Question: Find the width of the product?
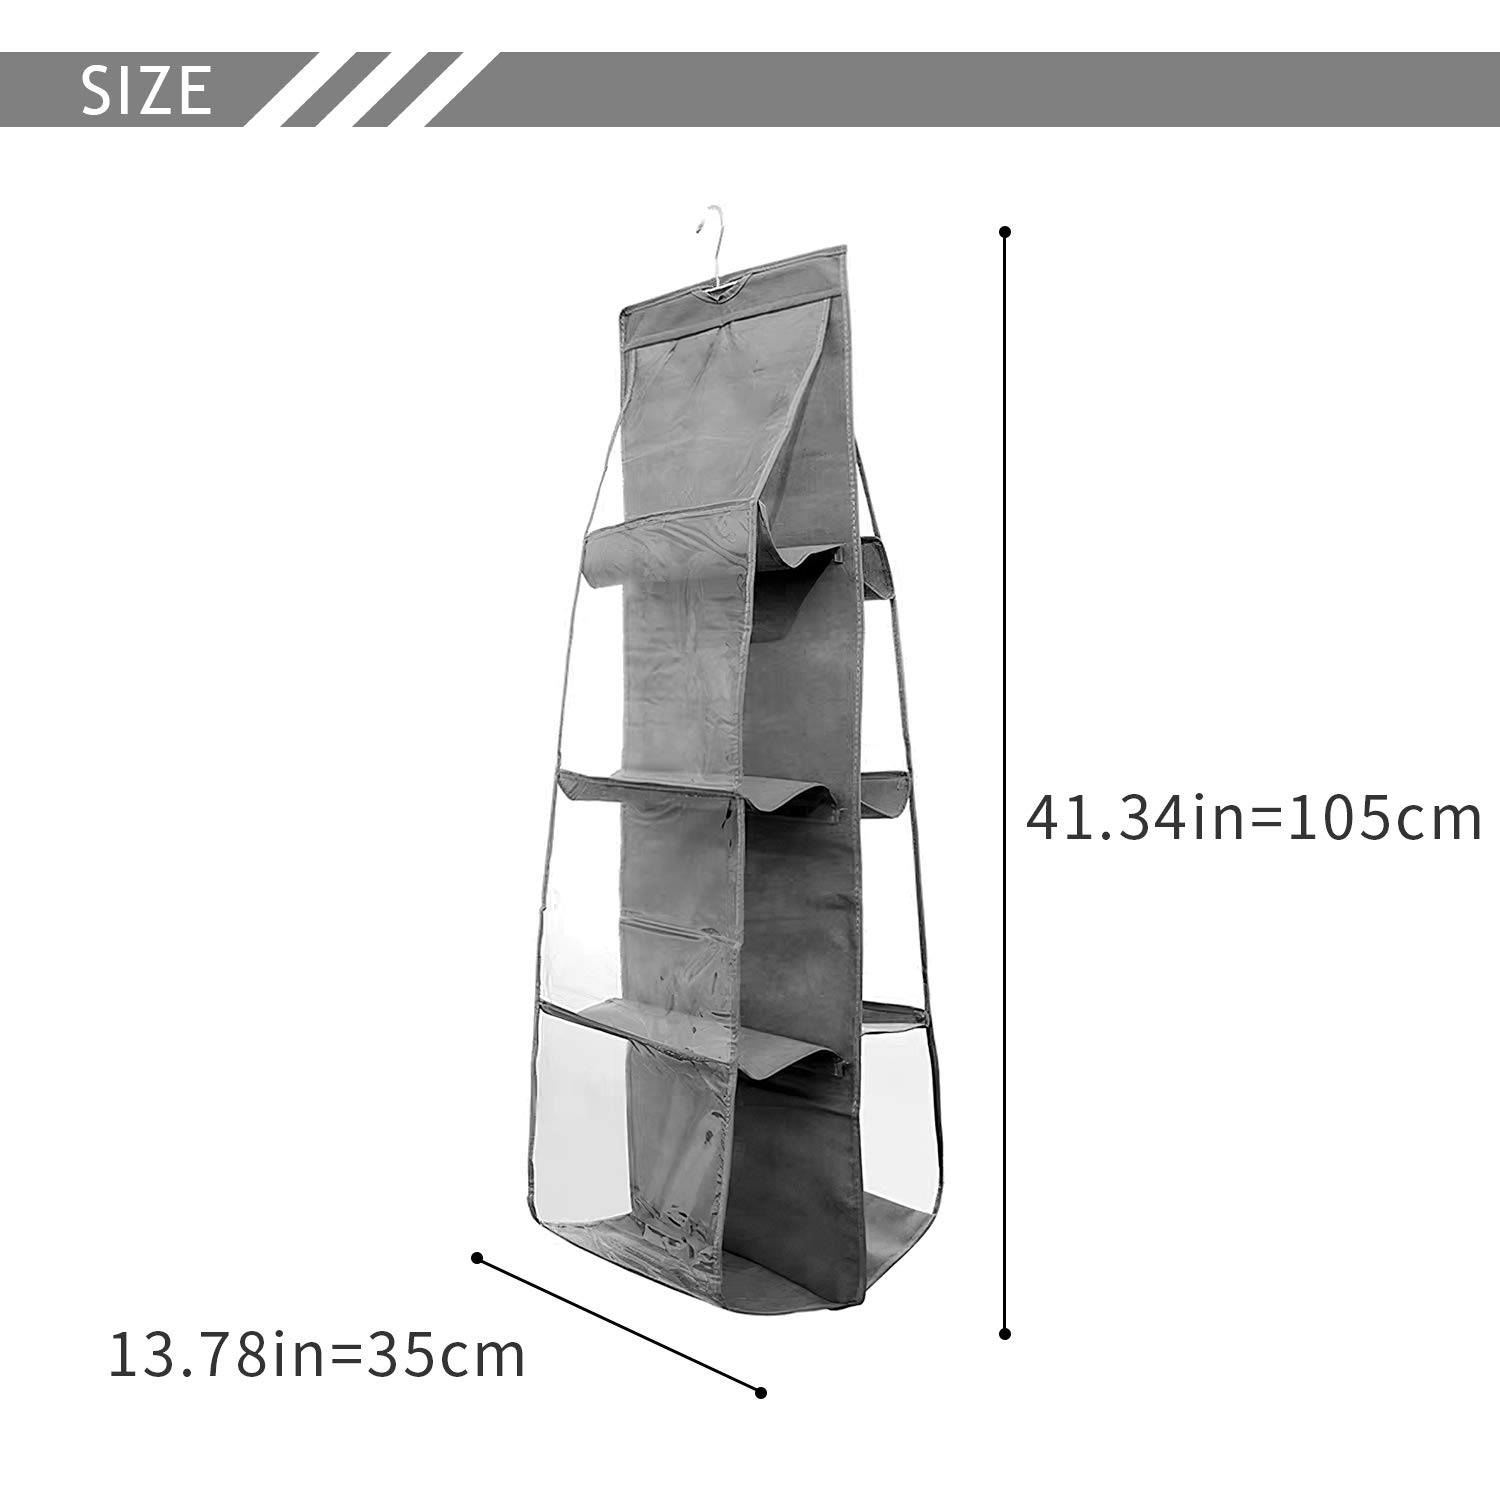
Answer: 35.0 centimetre